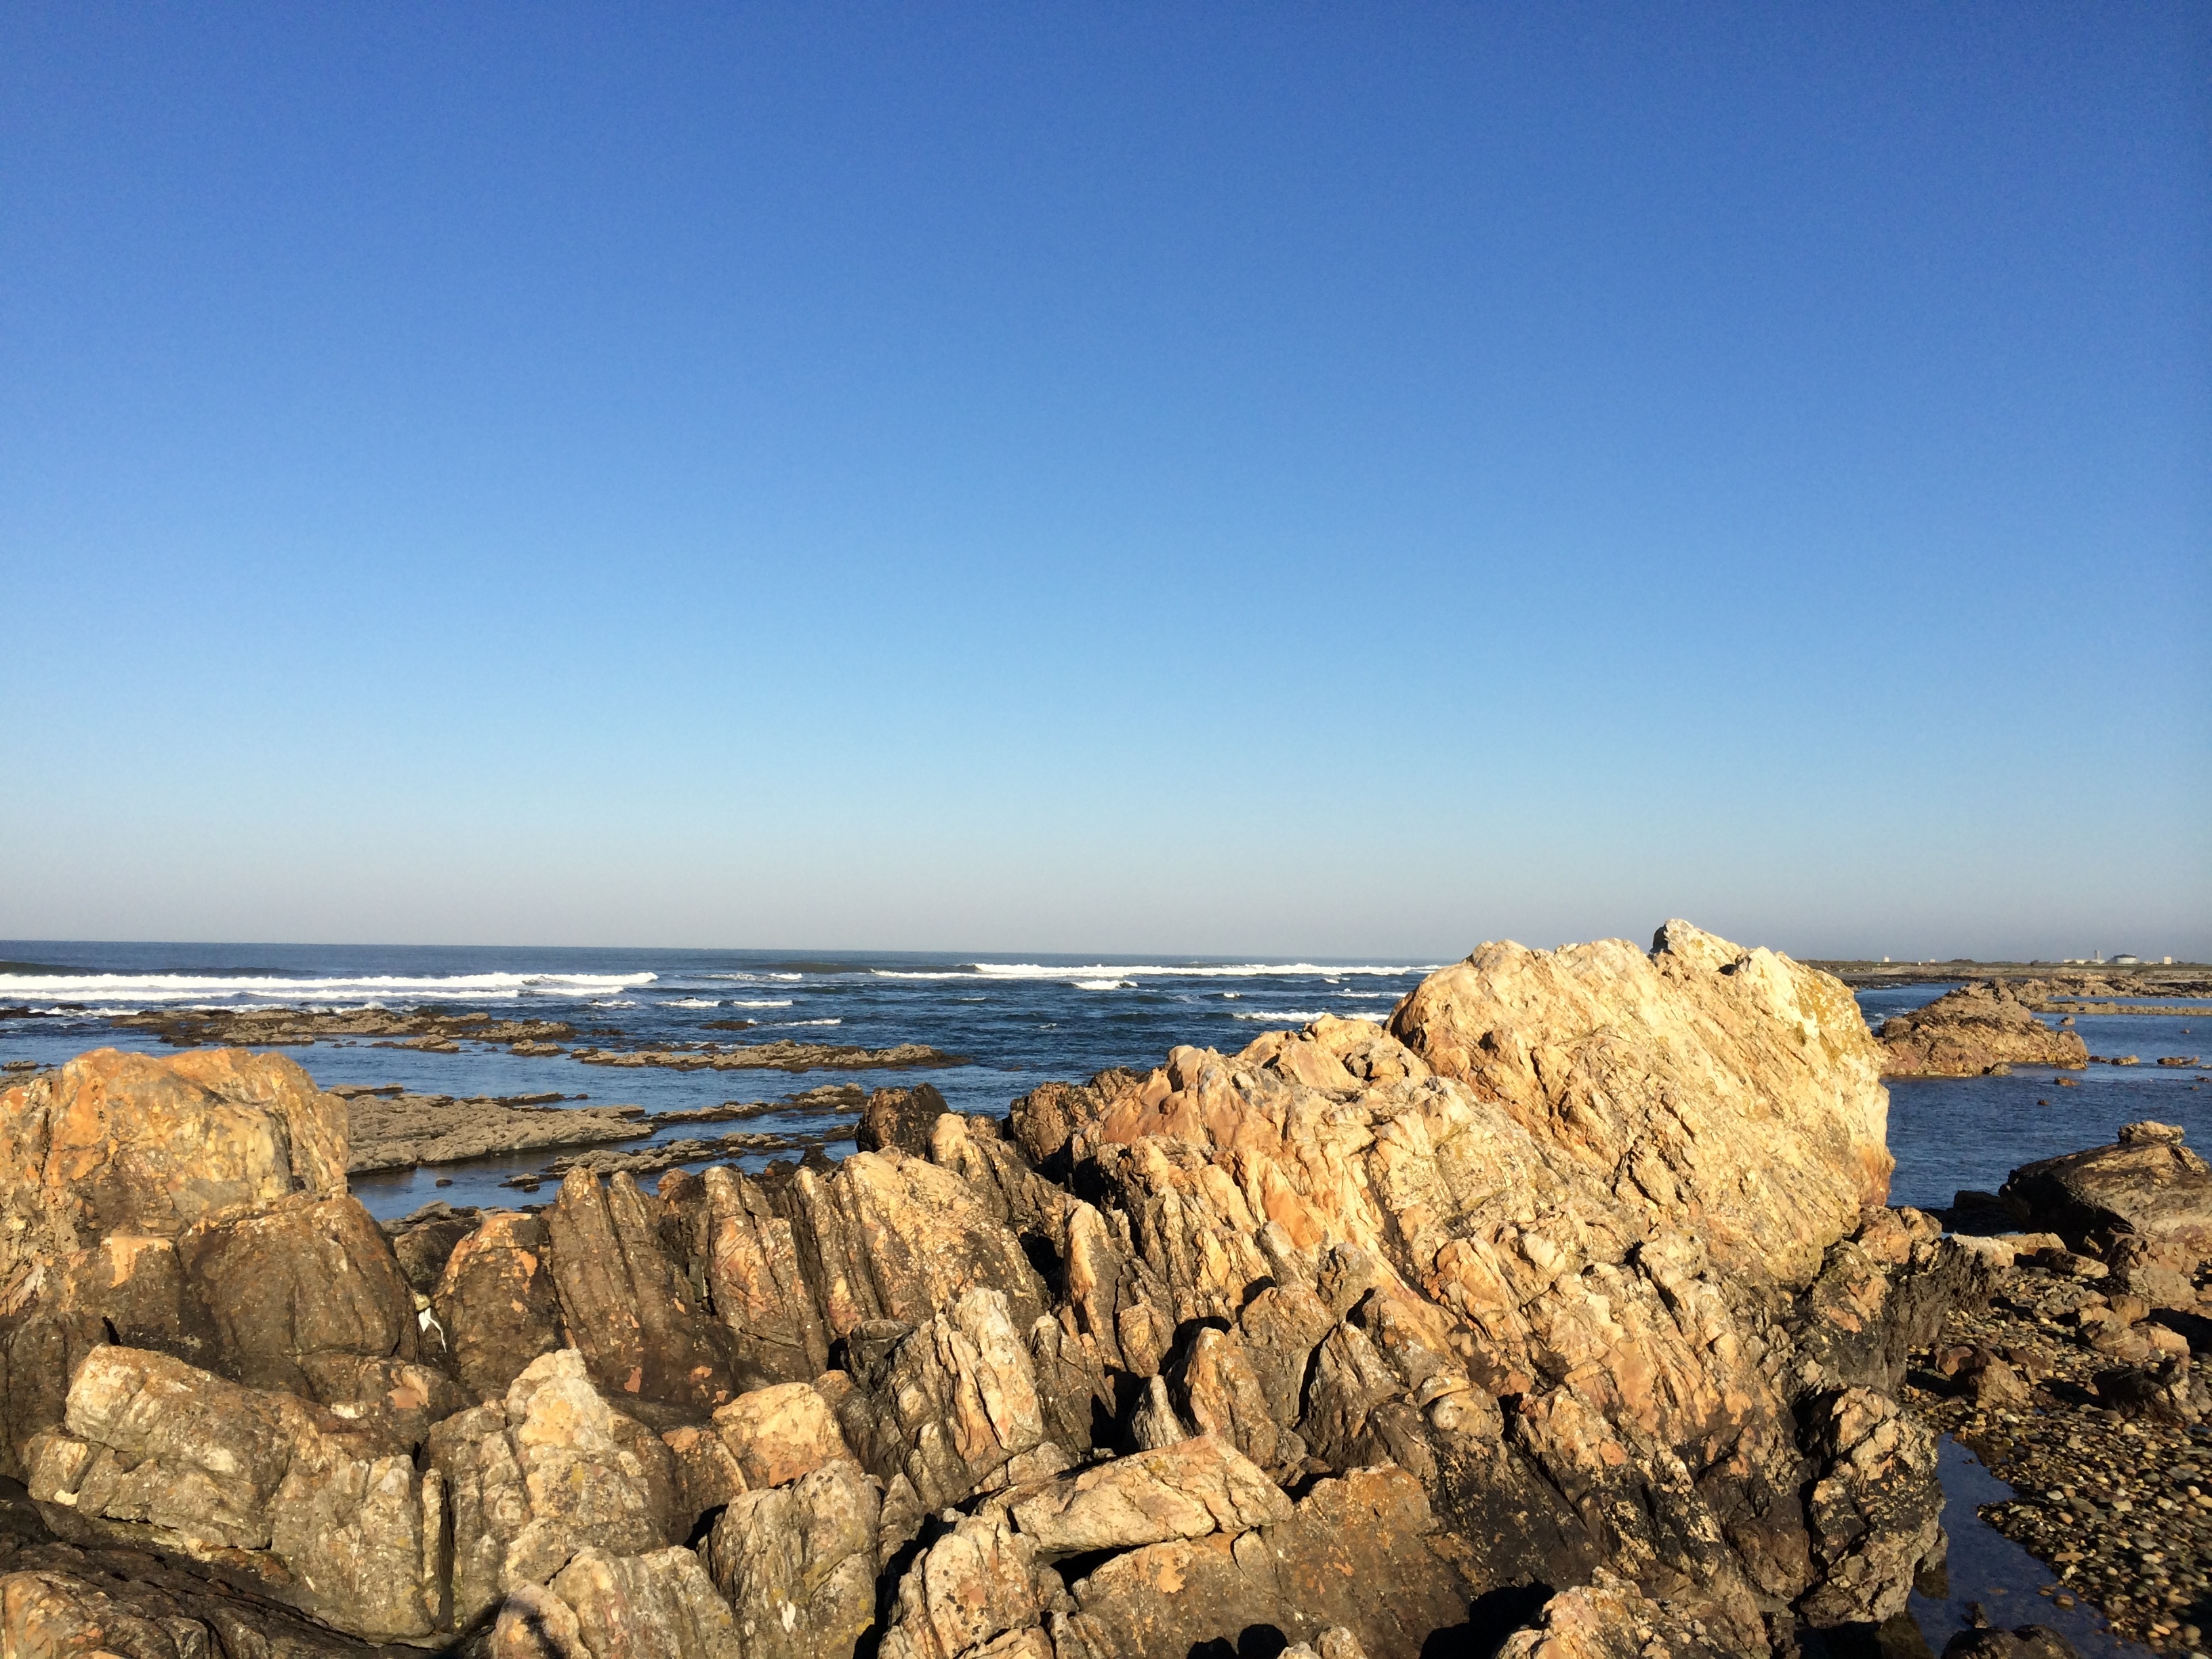
beach, landscape, sea, coast, sand, rock, ocean, horizon, sky, shore, wave, vacation, cliff, cove, bay, terrain, material, body of water, portugal, atlantic, cape, viana do castello